David Oliver Relin

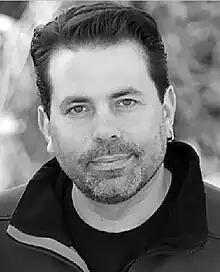

David Oliver Relin (December 12, 1962 – November 15, 2012) was an American journalist and the co-author of the "New York Times" best-selling book, "Three Cups of Tea", published in 2006. Relin co-wrote the book with Greg Mortenson. The book gives Mortenson's account of his transition from registered nurse and mountain-climber to humanitarian committed to reducing poverty and promoting education for girls in Pakistan and Afghanistan.